Eugenia Rico

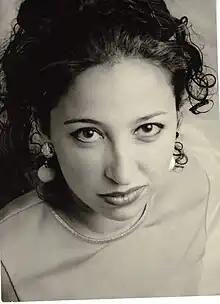
Eugenia Rico

Coming from a poor family she won her first literary award at the age of five. She studied Law and International Relations in Oviedo, Toulouse and Brussels but gave up everything to dedicate herself to literature. She traveled through the whole world, including India, South America, China and Africa.